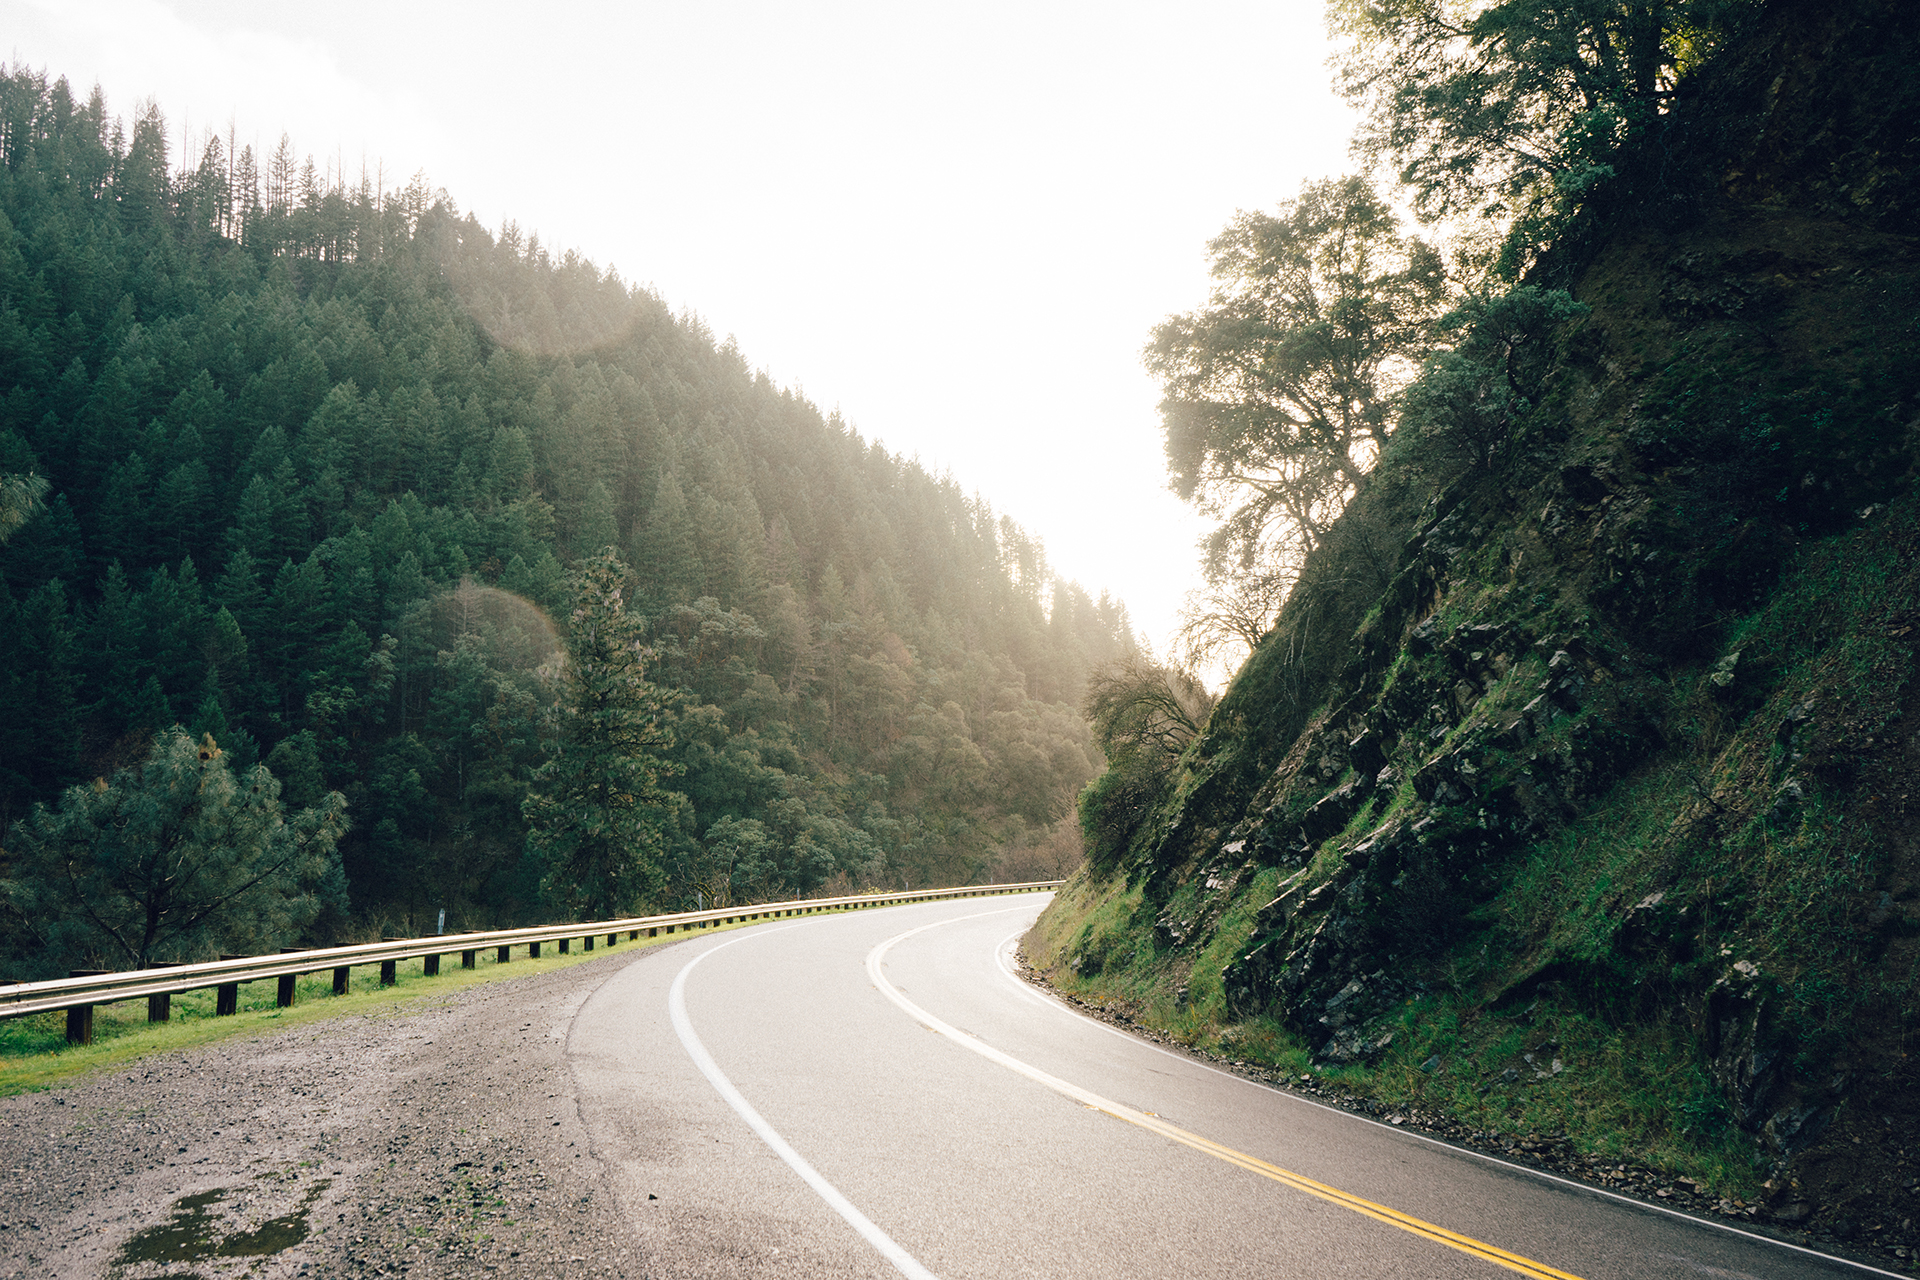
forest, mountain, road, morning, highway, driving, mountain range, curve, bend, lane, road trip, infrastructure, mountain pass, ray of sunshine, atmospheric phenomenon, nonbuilding structure